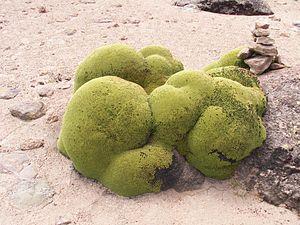
Azorella compacta au Pérou sur la route d'Arequipa à Chivay, un peu avant d'arriver au col ""Mirador de los Andes"" situé à 4.910 m d'altitude.
Une plante en coussin, ou plante en coussinet, est une plante au port compact, à faible croissance, formant une masse en « coussin » hémisphérique plus ou moins bombé ou en tapis étalé sur le sol, qui se rencontre dans des environnement marqués par le vent et la sécheresse, qu'il s'agisse de sécheresse réelle, dans les climats arides des zones désertiques ou semi-désertiques, ou de sécheresse physiologique induite par le manque d'eau, dû notamment au gel ou au vent, dans les zones alpines ou arctiques. Il s'agit le plus souvent de plantes vivaces, ligneuses ou herbacées, aux feuilles persistantes de petite taille, et dotées d'un système racinaire allorhize comprenant à la fois une racine pivotante relativement grande et profonde et de nombreuses racines adventives fines et courtes. Ces plantes ont une physiologie adaptée pour ralentir la croissance dans un environnement pauvre en nutriments, et un cycle de reproduction adapté et retardé.